The Sealed Knot (reenactment)

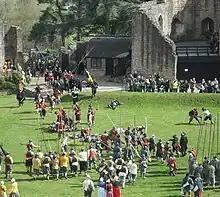
Reenactment of an assault by Parliamentarian forces upon Caldicot Castle

The Sealed Knot is a British historical association and charity, with many members from outside the United Kingdom, dedicated to costumed reenactment of battles and events surrounding the English Civil War.